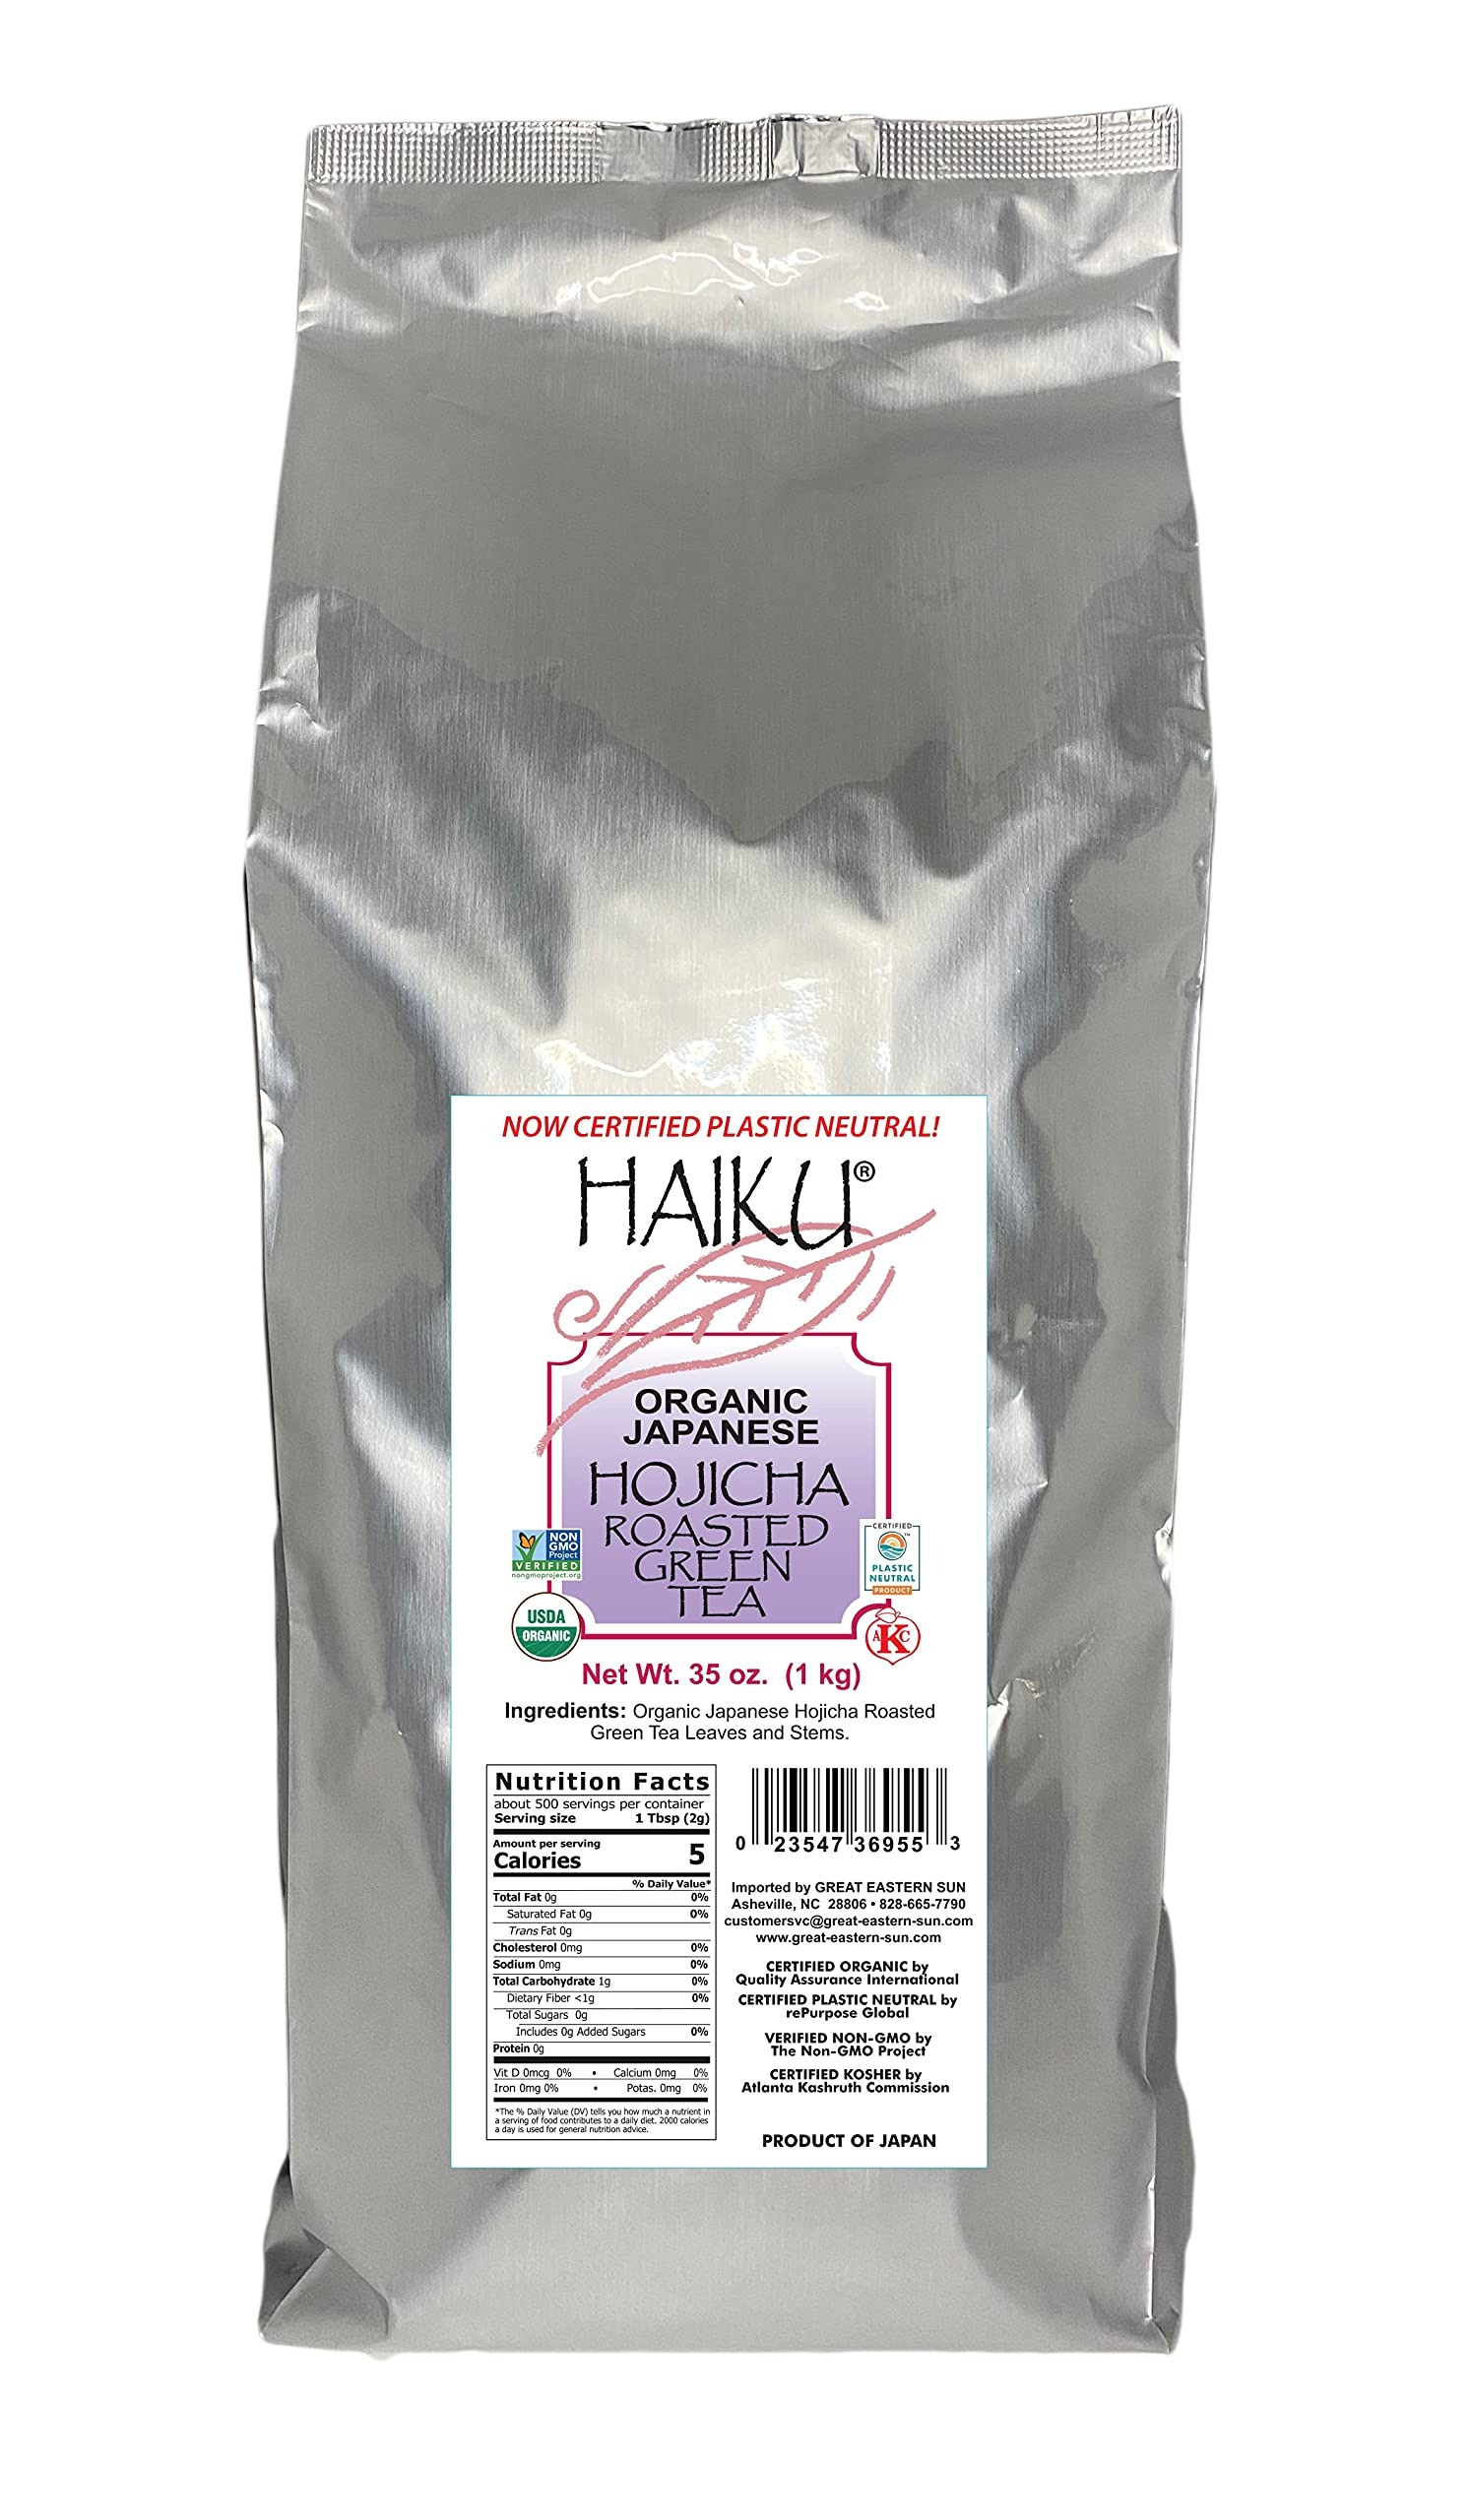
Item Name: Haiku Organic Japanese Hojicha Roasted Green Tea, Product of Japan, USDA Organic, Non-GMO, Kosher, Loose Leaf, 35 oz
Bullet Point 1: USDA ORGANIC - Haiku Japanese Teas meet the rigorous standards for UDSA organic certification. Our teas are also non-GMO and Kosher.
Bullet Point 2: TRADITIONAL JAPANESE ROASTED GREEN TEA - Farmed with natural practices in Uji Prefecture in Japan our roasted Hojicha tea is made the traditional way by harvesting larger, older leaves and stems, steamed to prevent fermentation, then mixed with volcanic sand and roasted in revolving ovens. The sand is later removed leaving a naturally roasted flavor.
Bullet Point 3: FOR TEA ENTHUSIASTS - Haiku is preferred by Japanese tea connoisseurs for its rich, full, complex tasting hot tea. Our Hojicha roasted green tea is a great option for those who also enjoy genmaicha, matcha, or kukicha twig tea.
Bullet Point 4: TO PREPARE - Bring one cup of cold water to a boil. Pour over the desired amount of tea and allow to steep for 5 to 7 minutes.
Bullet Point 5: INGREDIENTS - Organic Japanese Hojicha Roasted Green Tea Leaves and Stems.
Product Description: ***ORGANIC JAPANESE ROASTED HOJICHA***<br> Haiku Organic Japanese Teas are farmed using natural practices and meet the rigorous requirements for USDA Organic Certification.<br><br> ***A TASTE OF TRADITION***<br> Explore Japan through the refined flavor of this carefully roasted green tea. <br><br> ABOUT HAIKU TEAS<br> Haiku Organic Japanese Teas are farmed in the Uji Prefecture of Japan, the original home of both green tea and the Japanese tea ceremony. We source only the finest tea leaves to bring you a healthy, natural roasted tea, preferred by connoisseurs. <br> HAIKU Organic Japanese Teas are distributed by Great Eastern Sun. Headquartered in North Carolina, we’ve been committed to bringing healthy Asian foods to consumers like you for more than 40 years!
Value: 35.0
Unit: Ounce

Price: 79.99